RAF Bomber Command aircrew of World War II

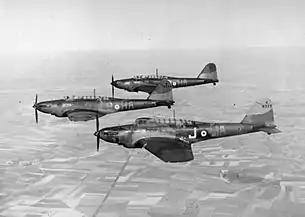
RAF No. 218 Squadron Fairey Battles over France, c. 1940

Pilot – A qualified pilot flew the aircraft and in the Royal Air Force was usually the captain (function not rank) of the crew, making the key operational decisions even if his rank was junior to other members of the crew. The pilot was often a commissioned officer but he could hold any rank from Sergeant up to Group Captain. Officers of higher rank did occasionally fly operationally but were discouraged from doing so due to concerns of them being taken prisoner. Captains were often informally referred to by their crews as Skipper or Skip. A pilot wore the traditional double-winged flying badge "pilot's wings" on his tunic above his left breast pocket.